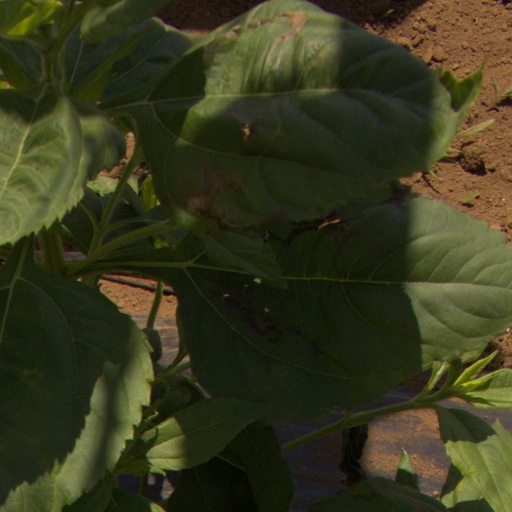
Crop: Jerusalem artichoke